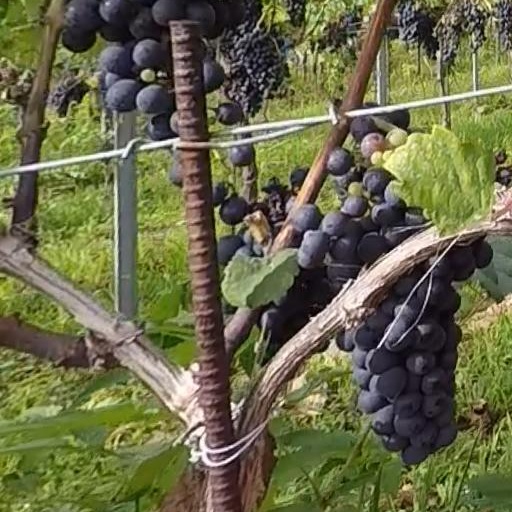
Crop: grape